David Silva (footballer, born October 1986)

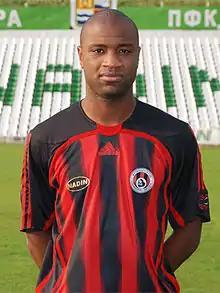
Silva with CSKA Sofia in 2009

David Mendes da Silva (born 11 October 1986) is a footballer who plays as a winger for Bettembourg.